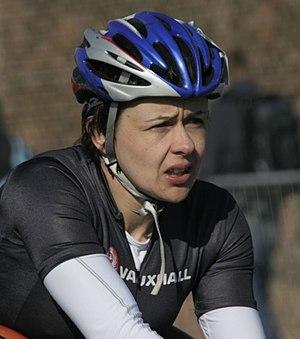
Depuis l'an 1900, vingt athlètes britanniques ayant concouru aux Jeux olympiques ou paralympiques sont devenus membres du Parlement du Royaume-Uni. Parmi eux, seize médaillés, dont dix champions.
100 Women est une série multi-formats créée en 2013 par la BBC. La série concerne le rôle des femmes au XXIᵉ siècle et inclut des événements à Londres et à Mexico. Après la publication de la liste, l'émission, intitulée BBC's Women Season, est diffusée pendant trois semaines, pendant lesquelles la BBC propose également des rapports en ligne, des débats et des articles sur les femmes. Les femmes du monde entier sont encouragées à participer sur Twitter, en commentant la liste, ainsi que les entretiens et les débats qui suivent sa publication. Une nouvelle liste de lauréates est publiée chaque année depuis 2013.
La baronne Grey-Thompson, née Carys Davina Grey le 26 juillet 1969 à Cardiff et couramment appelée Tanni Grey-Thompson, est une athlète britannique et membre de la Chambre des lords. Onze fois championne paralympique d'athlétisme, elle est parmi les athlètes britanniques les plus titrés aux Jeux paralympiques. Meilleure athlète de son pays au moment où les Jeux ont commencé à devenir populaires et médiatisés, elle a été décrite comme « la première superstar britannique de handisport ».